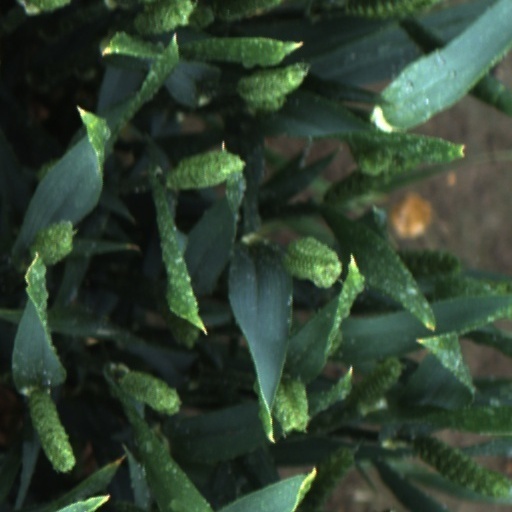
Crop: wheat